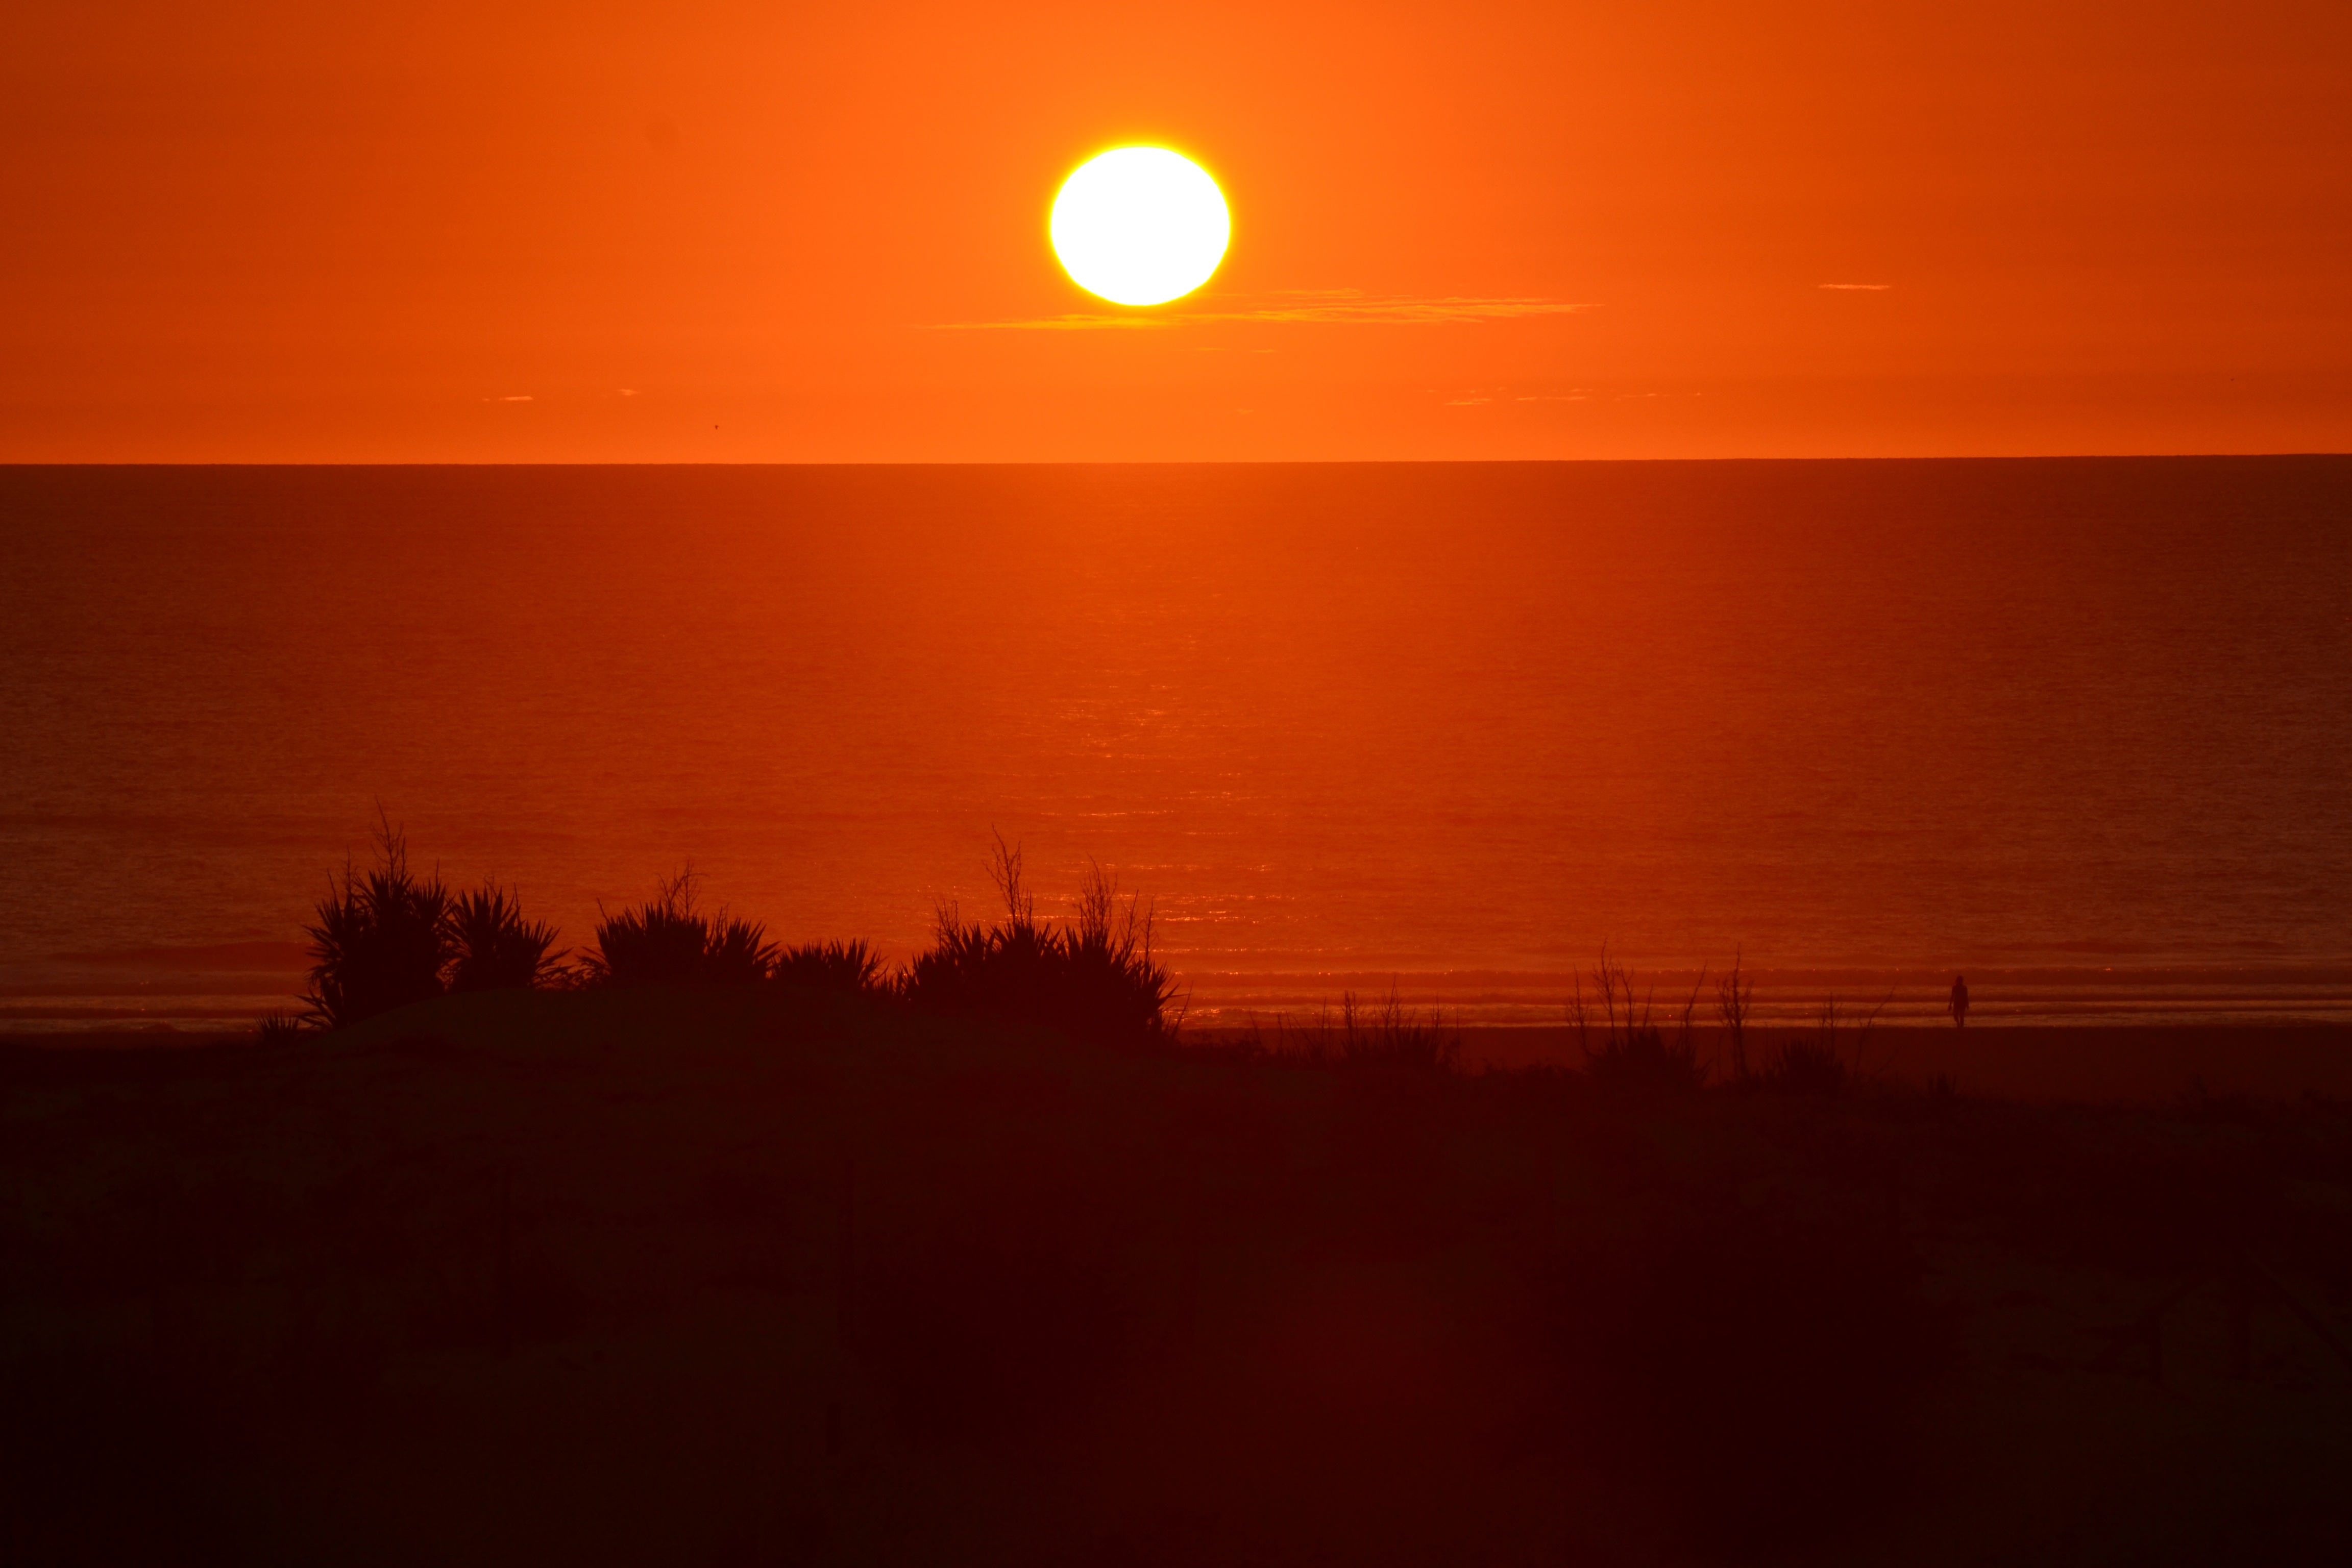
sea, coast, water, horizon, sky, sun, sunrise, sunset, sunlight, morning, dawn, atmosphere, dusk, france, evening, atlantic, afterglow, atlantic coast, atmospheric phenomenon, red sky at morning